Surfer Joe Summer Festival

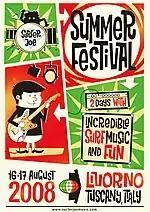
2008 Poster by Fred Lammers

"Bands": Bradipos IV - Cowabunga Go-Go - Docteur Legume Et Les Surfwerks - Ex Presidenti - Fantomatici - Hangee V - Hot Rod Surfers - Jumpin' Quails - Kilaueas - Les Arondes - Los Coronas - Madeira - Pipelines - Pollo Del Mar - Psycho Surfers - Rev Hank from Urban Surf Kings - Rodeo Clowns - Shuffles - Twang Marvels - Wadadli Riders